Scherpenheuvel-Zichem

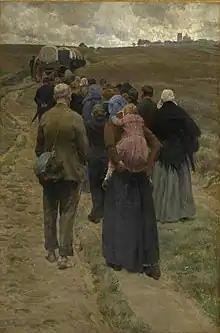
Pilgrims travelling to the Scherpenheuvel, depicted in a triptych by Frans Van Leemputten (1903–05)

Archduke Albert of Austria (appointed by the King of Spain as the governor of the Low Countries), and his wife, the Archduchess Isabella (daughter of King Philip II of Spain) donated funds for the construction of a stone chapel in Scherpenheuvel and made a pilgrimage themselves.